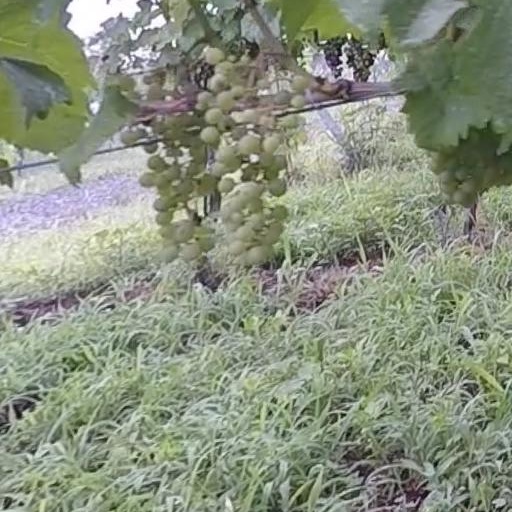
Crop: grape